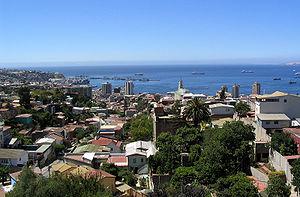
Valparaíso /balpaɾaˈiso/, ou Valparaiso en français, est un port et une ville du Chili, capitale de la région et de la province homonymes. Elle est le premier port et la deuxième ville du Chili. La ville forme avec les communes voisines la conurbation du Grand Valparaíso qui compte environ 1 million d'habitants. Le Grand Valparaiso comprend les communes de Quilpué, Viña del Mar, Villa Alemana et Concón.